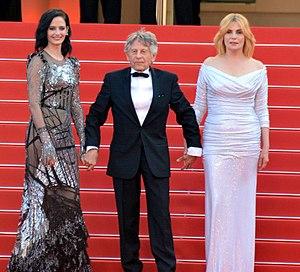
festival de Cannes
Roman Polański [ˈrɔman pɔˈlaj̃skʲi], souvent francisé en Roman Polanski, né Raymond Thierry Liebling le 18 août 1933 à Paris, est un réalisateur, producteur et scénariste franco-polonais, également comédien, ainsi que metteur en scène de théâtre et d'opéra.
D'après une histoire vraie est un thriller franco-belge coécrit et réalisé par Roman Polanski, sorti en 2017. Il s'agit d'une adaptation du roman D'après une histoire vraie de Delphine de Vigan.